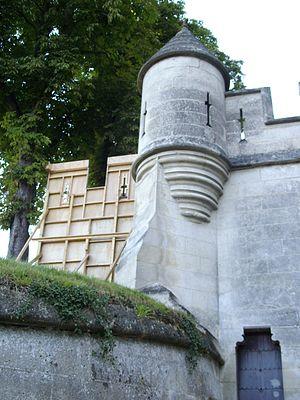
Merlin est une série télévisée britannique en 65 épisodes de 45 minutes créée par Julian Jones, Jake Michie, Johnny Capps et Julian Murphy, diffusée depuis le 20 septembre 2008 et terminée le 24 décembre 2012 sur BBC One.